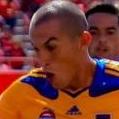
Age: 23